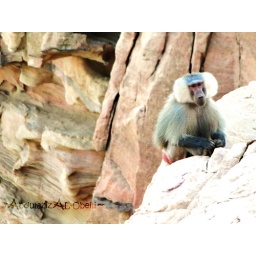
A monkey sitting on one of the edges of the Hejaz mountain range in the Kingdom of Saudi Arabia.